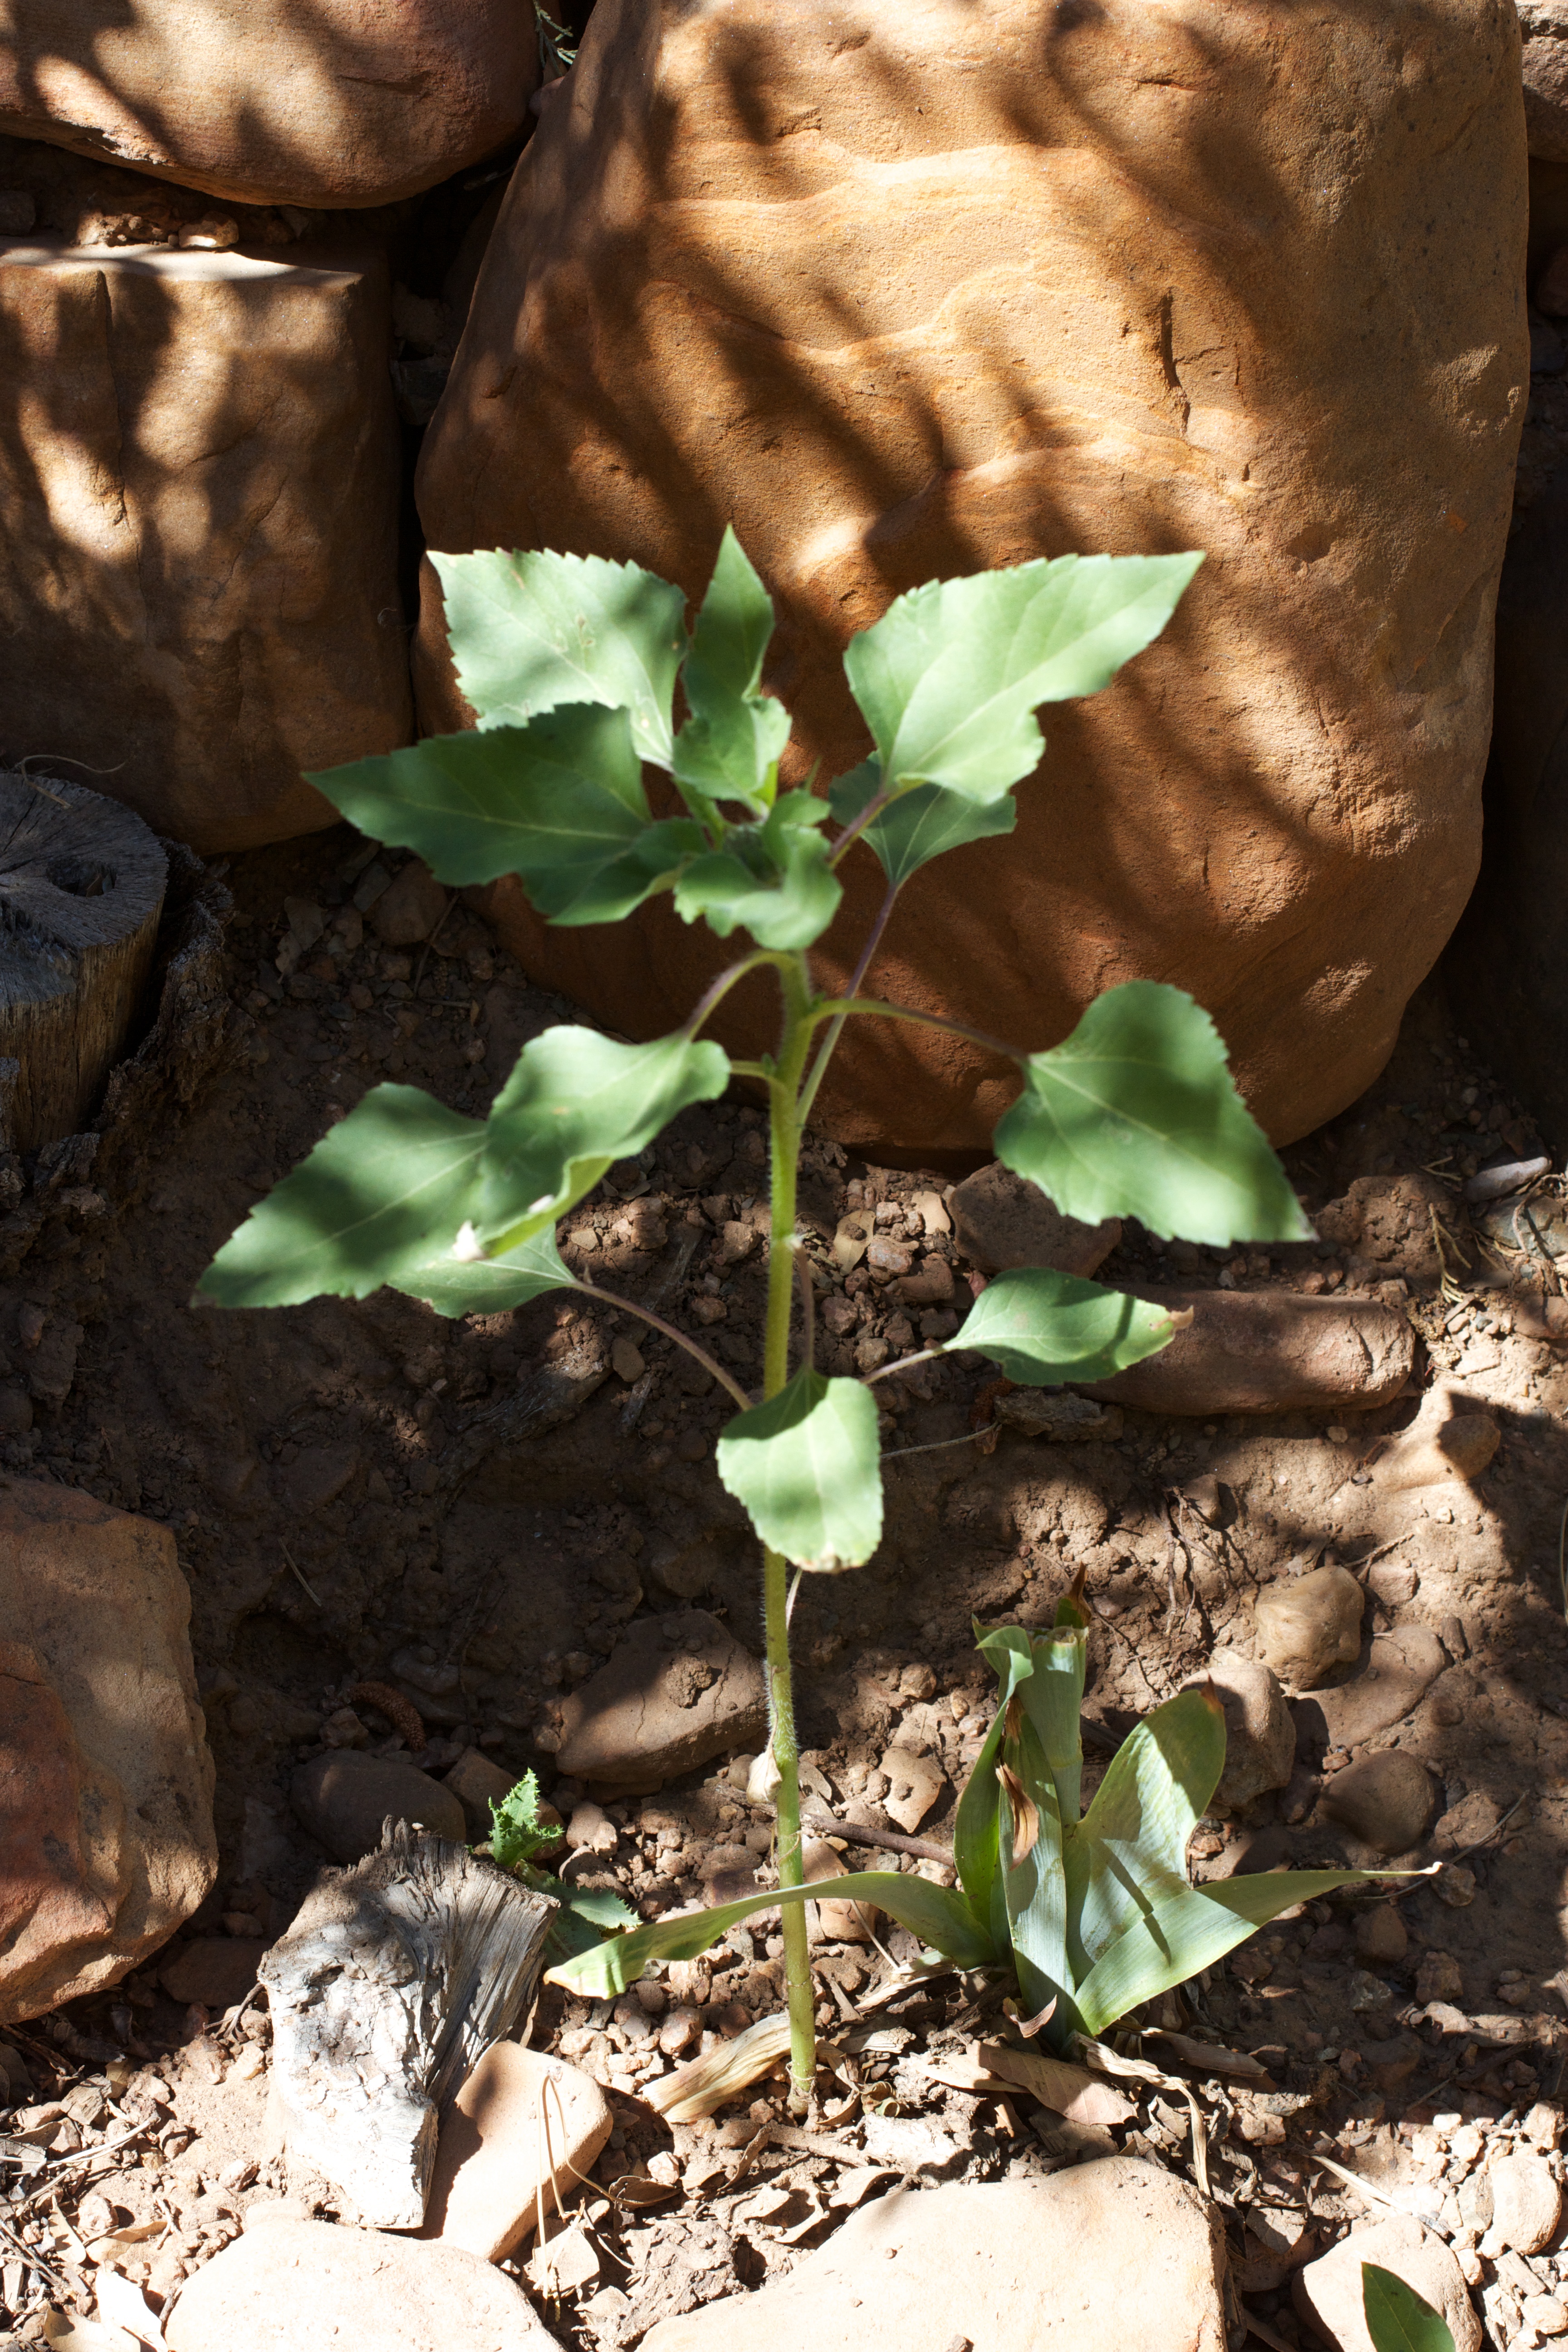
plant, leaf, flower, food, produce, soil, garden, flora, sunflower, seedforward